Sour mash

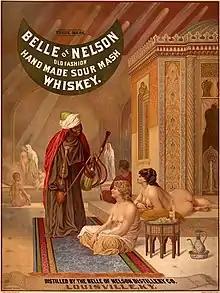
Belle of Nelson poster for their sour mash whiskey, shows a Turkish harem of nude white women, and a black man (presumed eunuch) with water pipe in foreground.

Sour mash (or sourmash) is a process used in the distilling industry that uses material from an older batch of mash to adjust the acidity of a new mash. The term can also be used as the name of the type of mash used in such a process, and a bourbon made using this process can be referred to as a "sour mash bourbon".